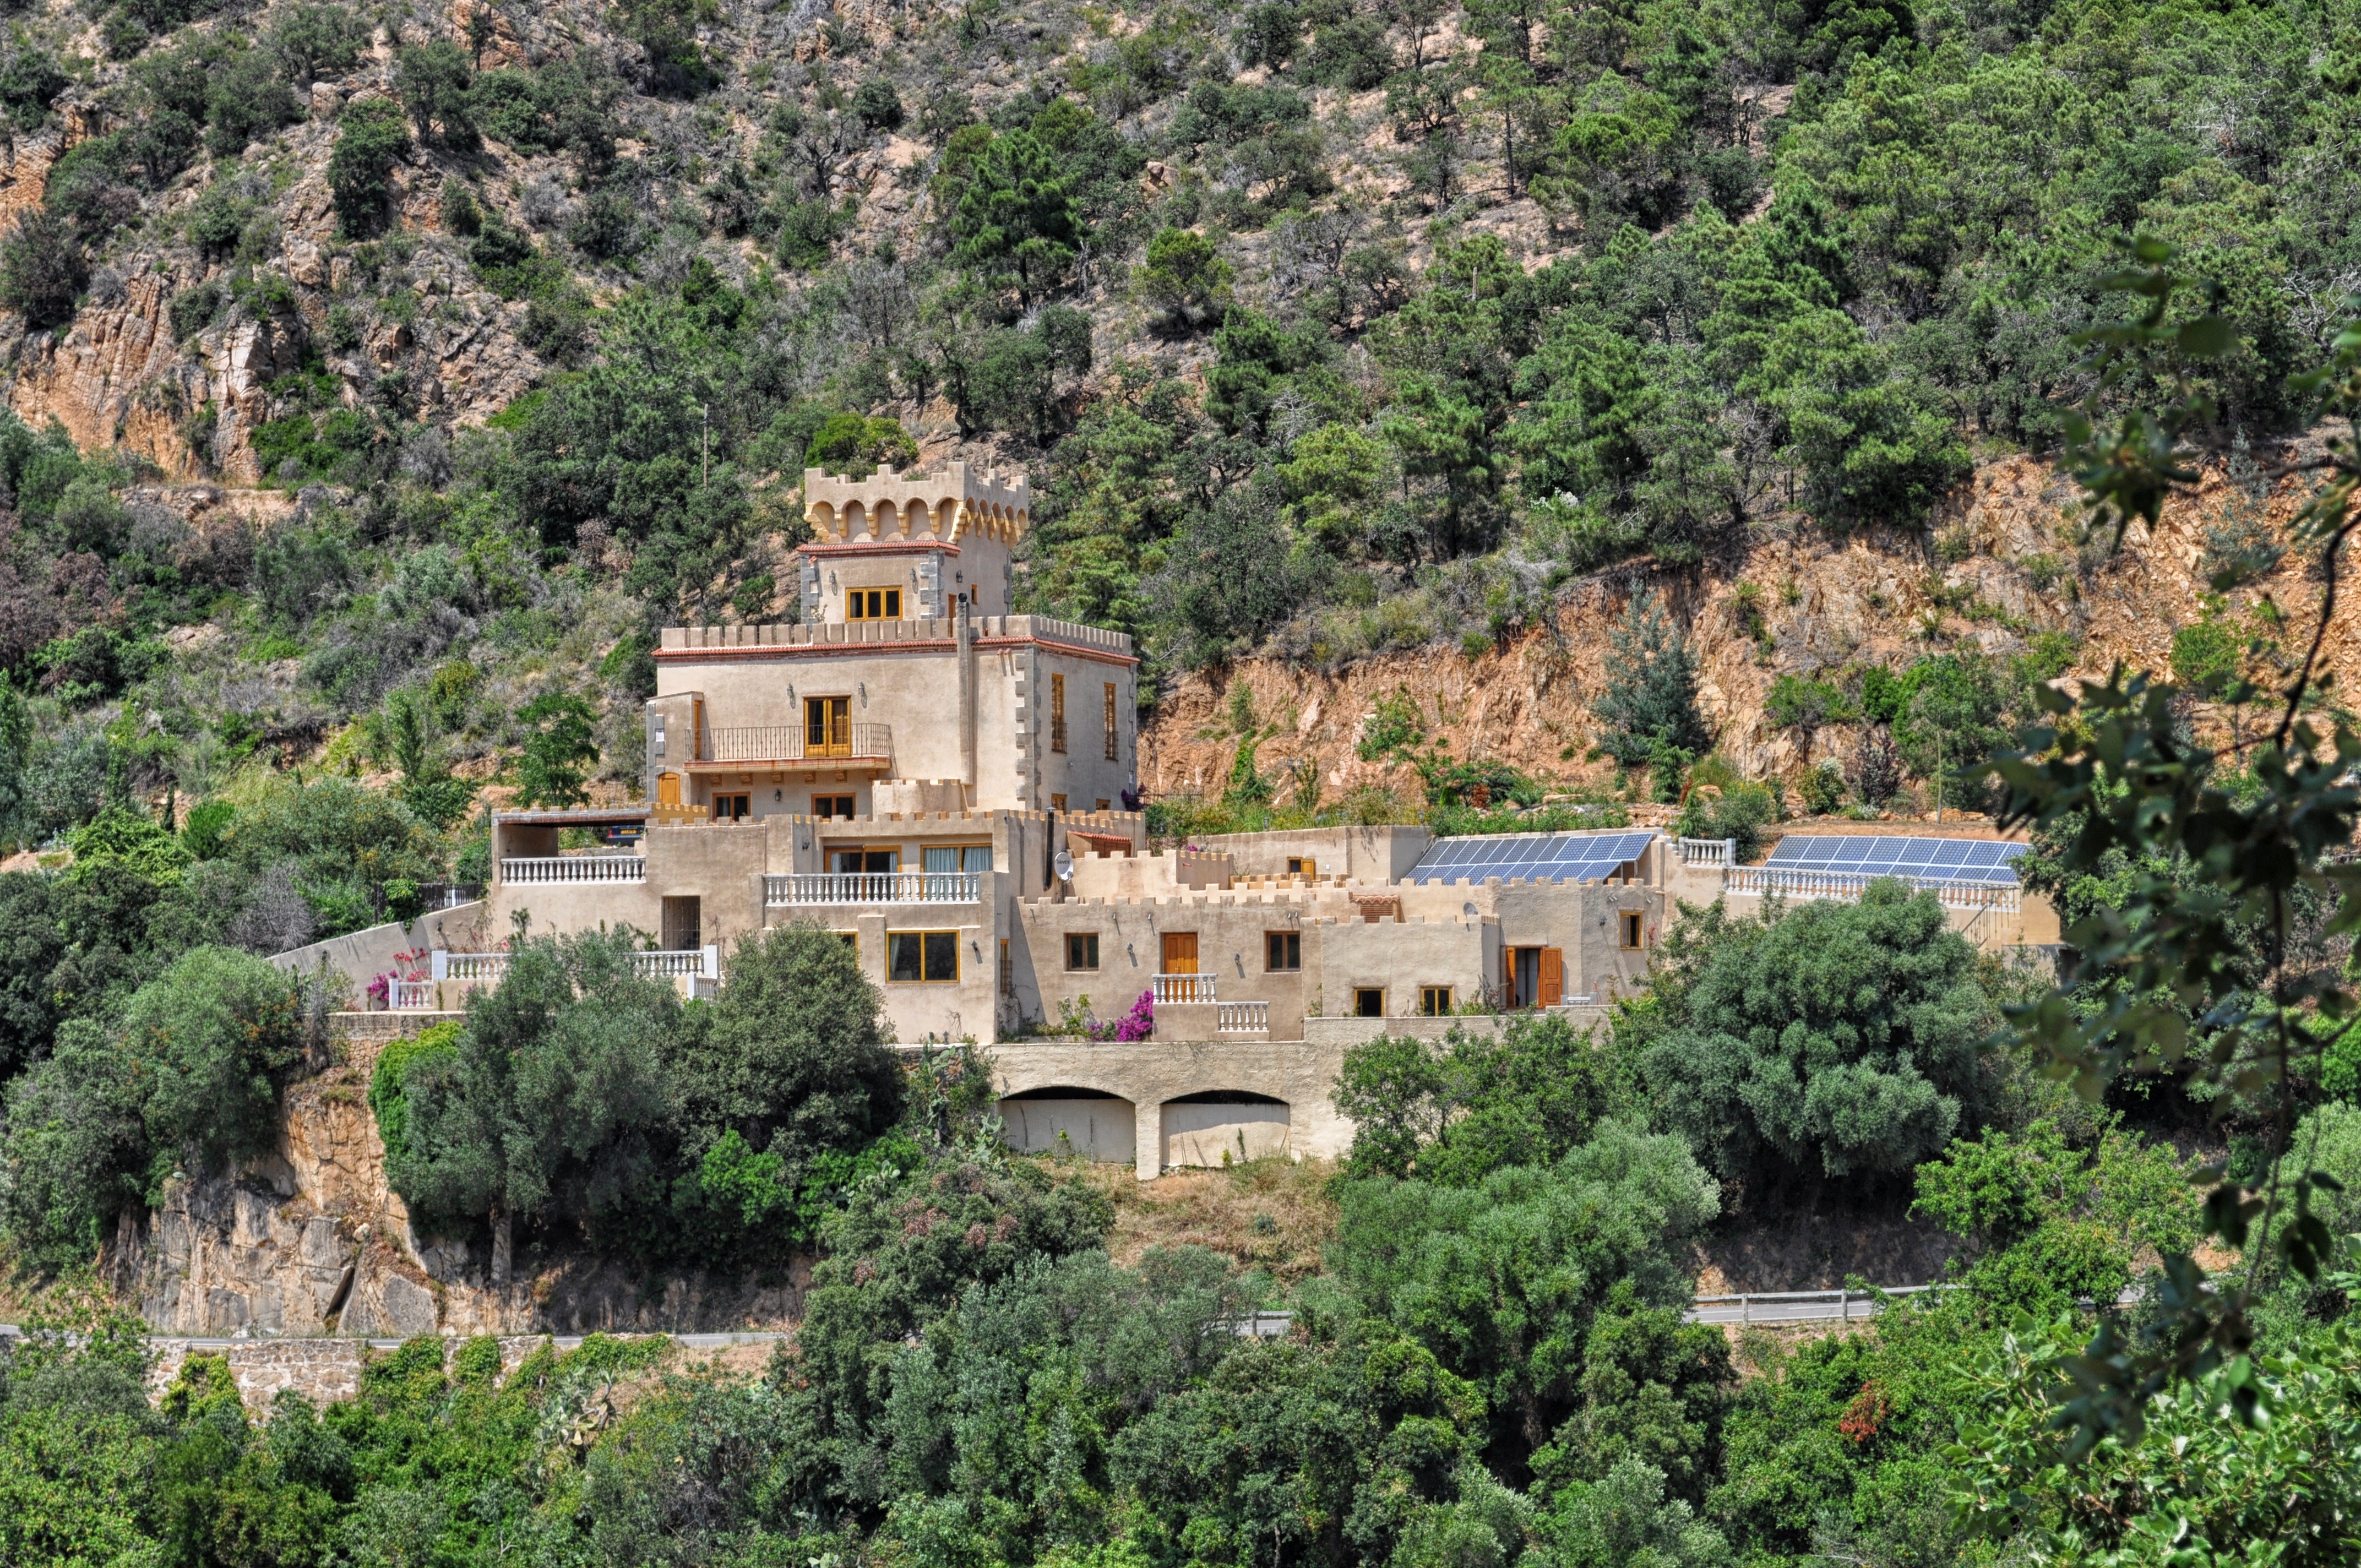
landscape, nature, forest, mountain, architecture, countryside, mansion, town, building, chateau, palace, country, village, scenic, landmark, historic, garden, trees, woods, outside, spain, buildings, monastery, estate, human settlement, tossa del mar